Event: Nepal Earthquake
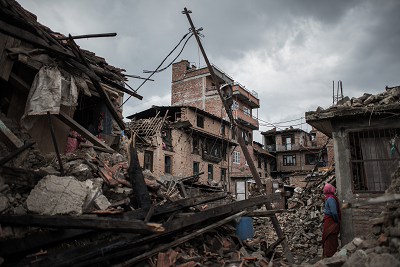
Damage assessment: damage